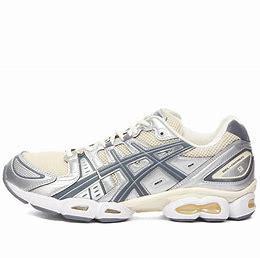
Brand: Asics
Model: Gel Nimbus 9